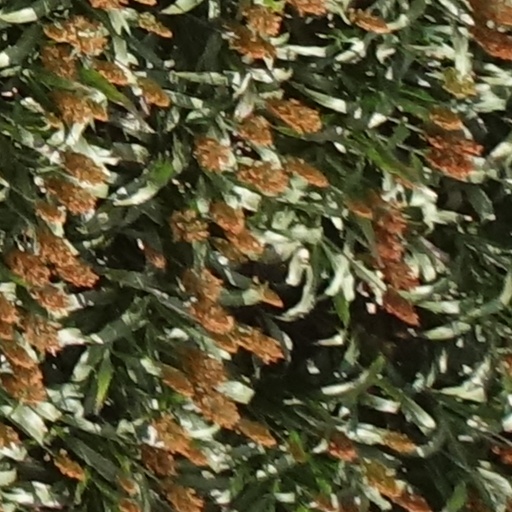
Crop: sorghum